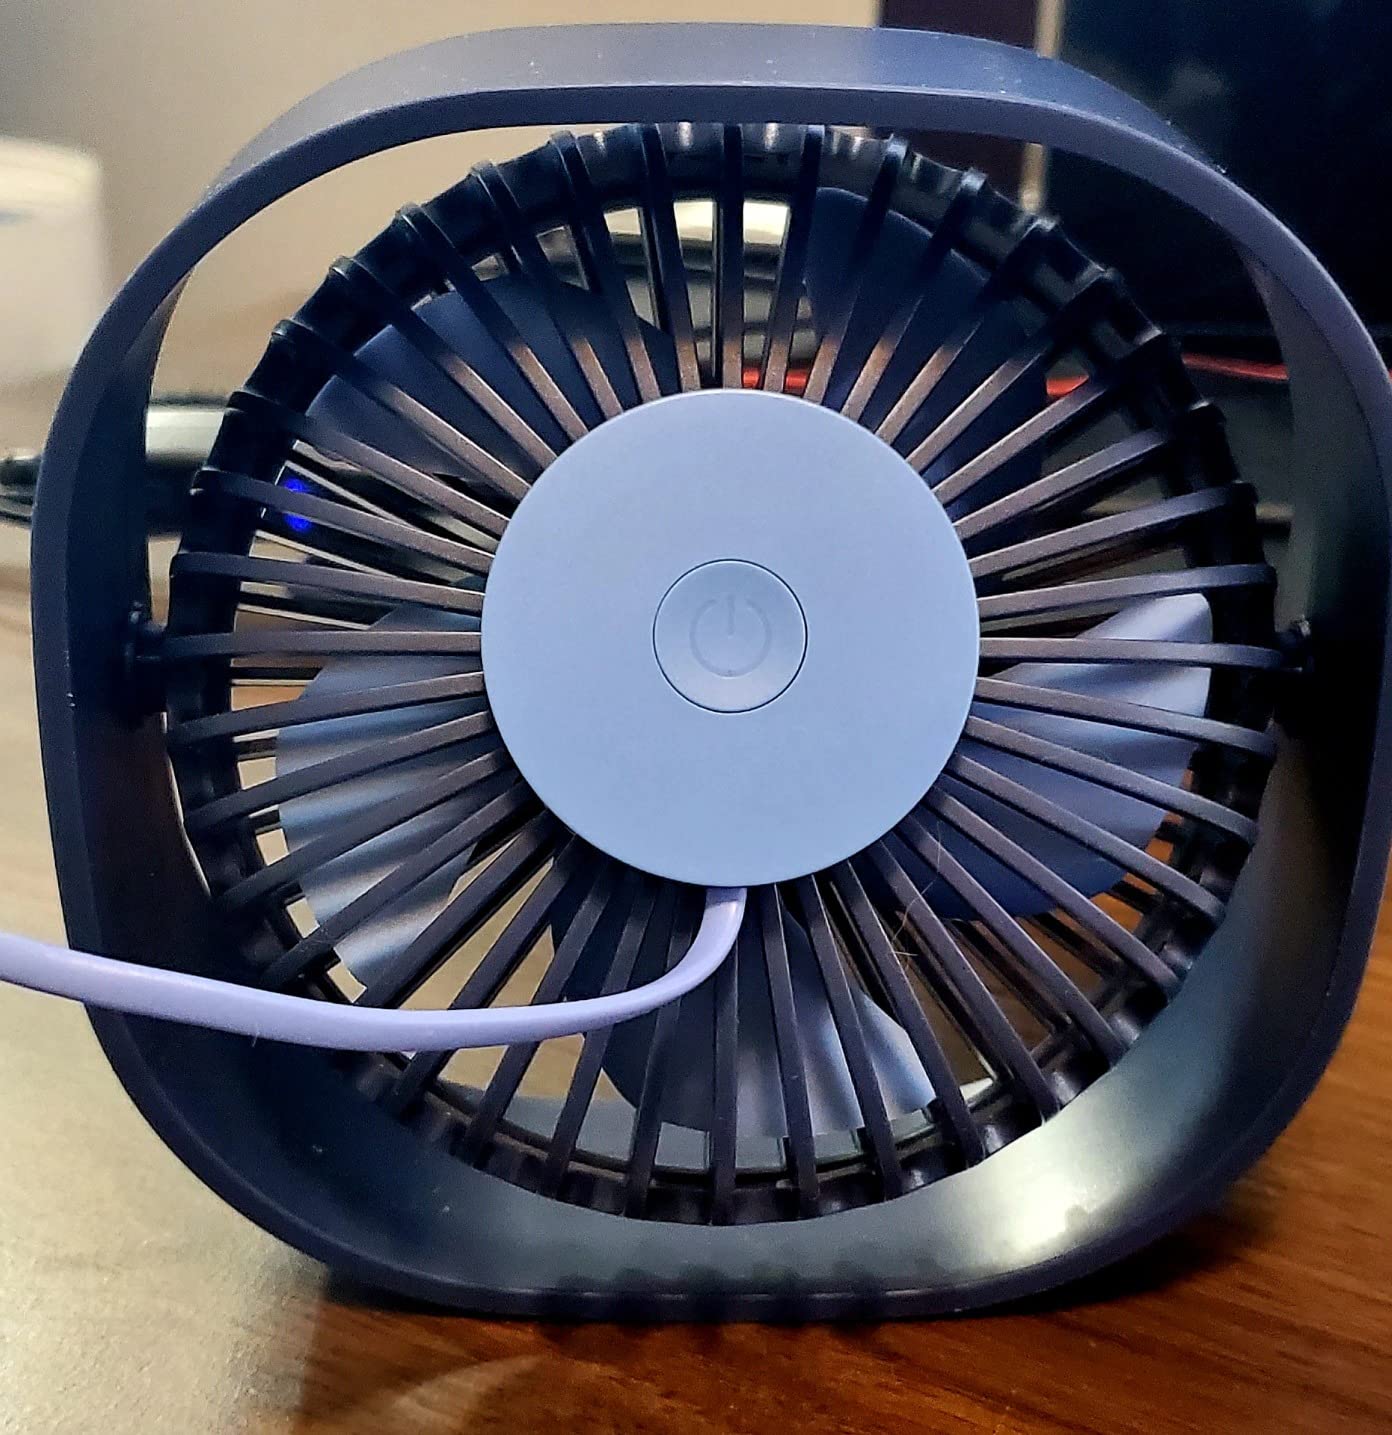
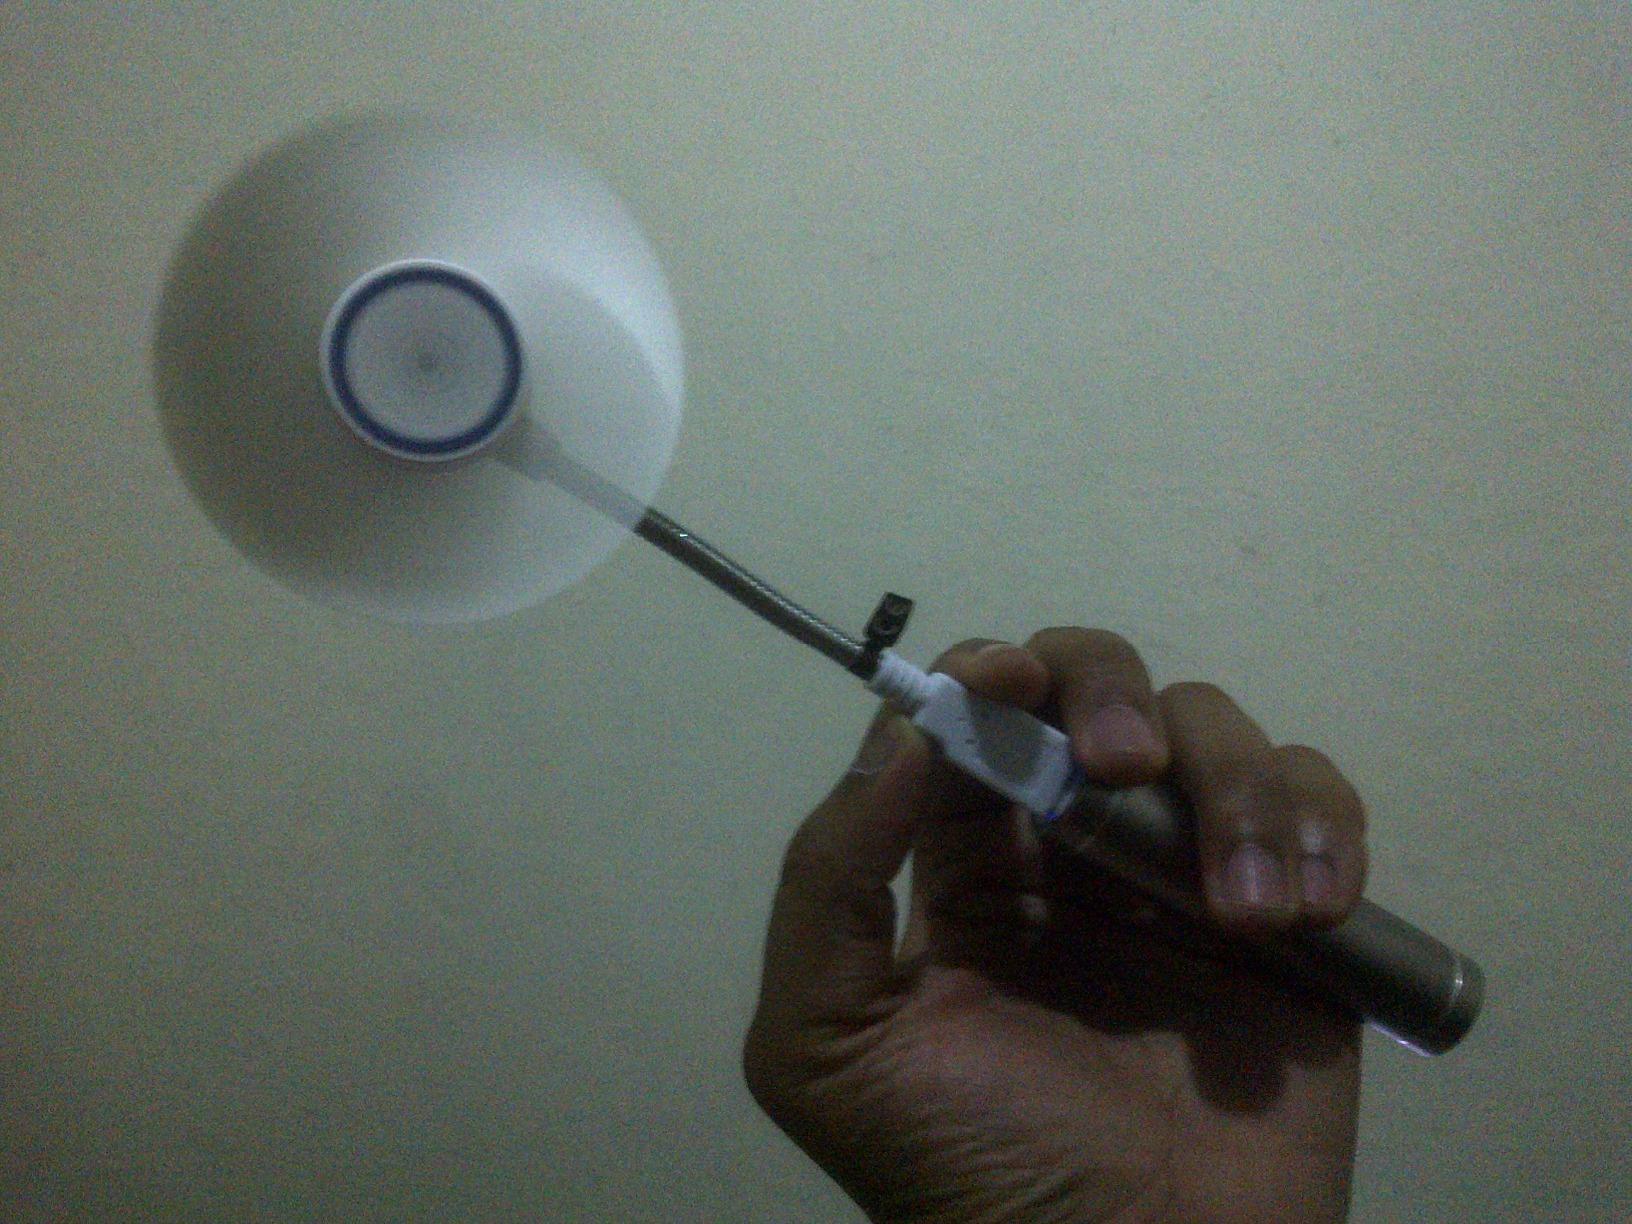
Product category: fan
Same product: no